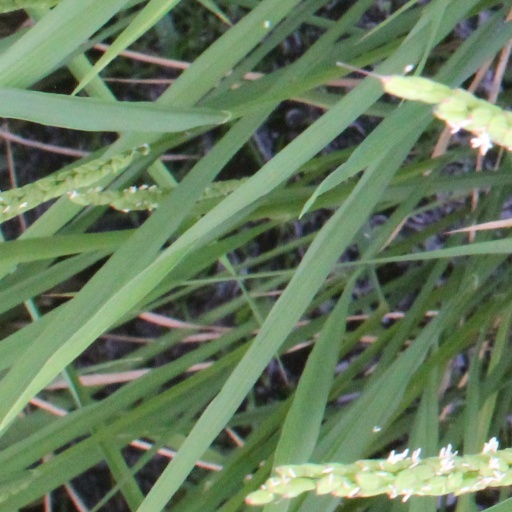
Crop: rice